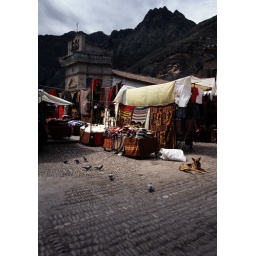
lazy dog in the market town of pisac, peru.